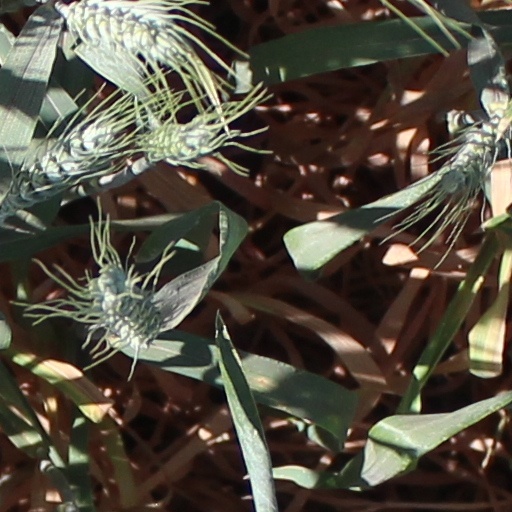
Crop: wheat